Concrete and Gold

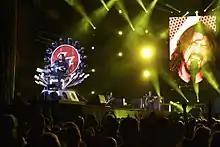
Dave Grohl performing with a broken leg on the Sonic Highways World Tour.

The band's earliest ideas for their ninth studio album included creating a studio on the Hollywood Bowl amphitheater in California and recording the album live in front of a crowd of 20,000 people. However, frontman Dave Grohl lost interest in the idea upon learning that it had already recently been done by PJ Harvey with her 2015 recording sessions for her album "The Hope Six Demolition Project". Plans further changed due to the events of the band touring in support of their prior studio album, "Sonic Highways", when Grohl fell off the stage and broke his leg at a June 2015 concert in Sweden. Through the use of a self-designed "throne", a large chair that could sit him comfortably on stage, Grohl and the band completed the tour and recorded the "Saint Cecilia" EP.